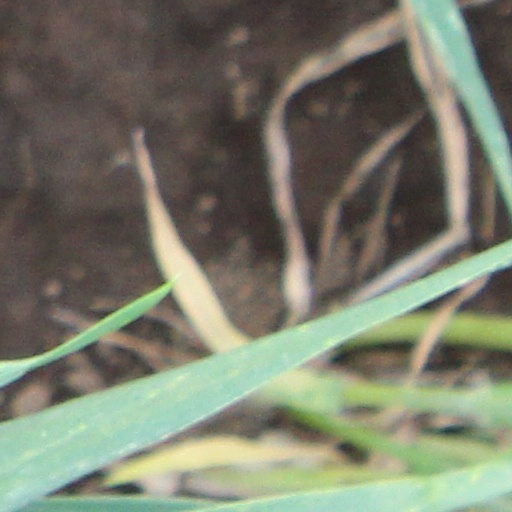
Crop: wheat